Yunnan

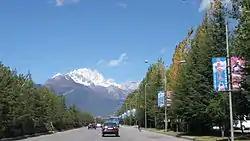
Roadway in Lijiang with the Jade Dragon Snow Mountain in the distance.

Yunnan is one of the regions in the world with the most abundant resources of wild edible mushrooms. In China, there are 938 kinds of edible mushrooms, and over 800 varieties can be found in Yunnan. In 2004, around 7,744 tons of wild edible mushrooms were exported, making up for 70% of the total export of this product in China. The so-called 'pine mushroom' is the main product in Yunnan and is exported to Japan in large quantities.